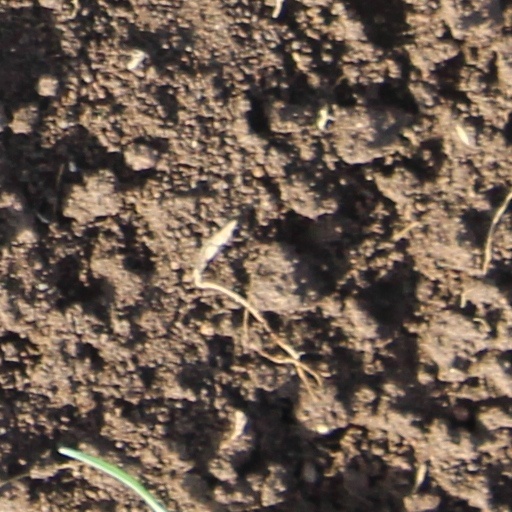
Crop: wheat